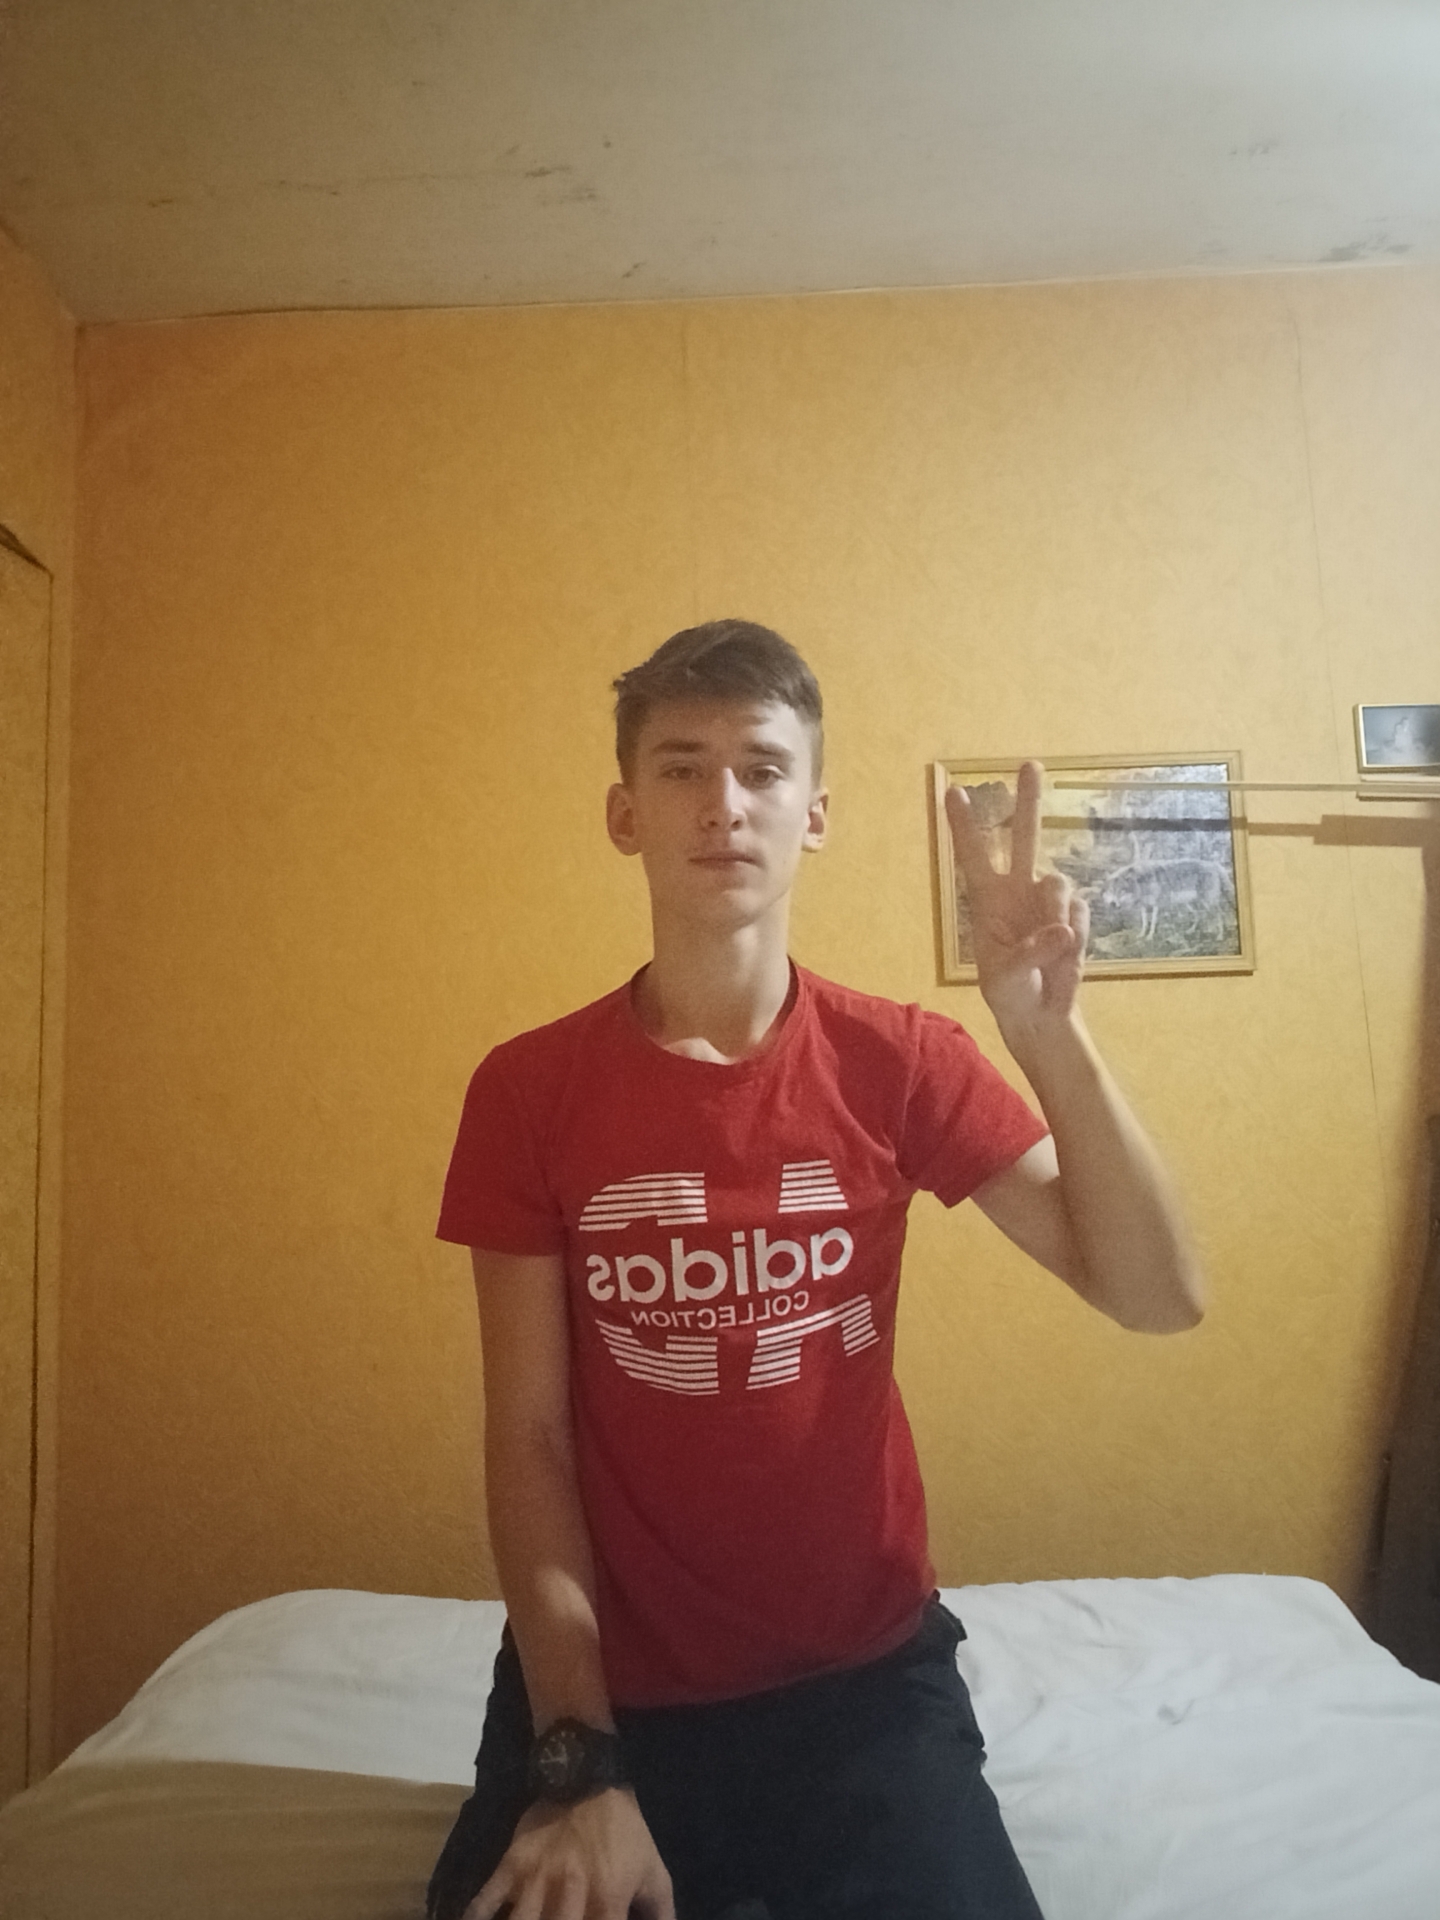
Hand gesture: peace